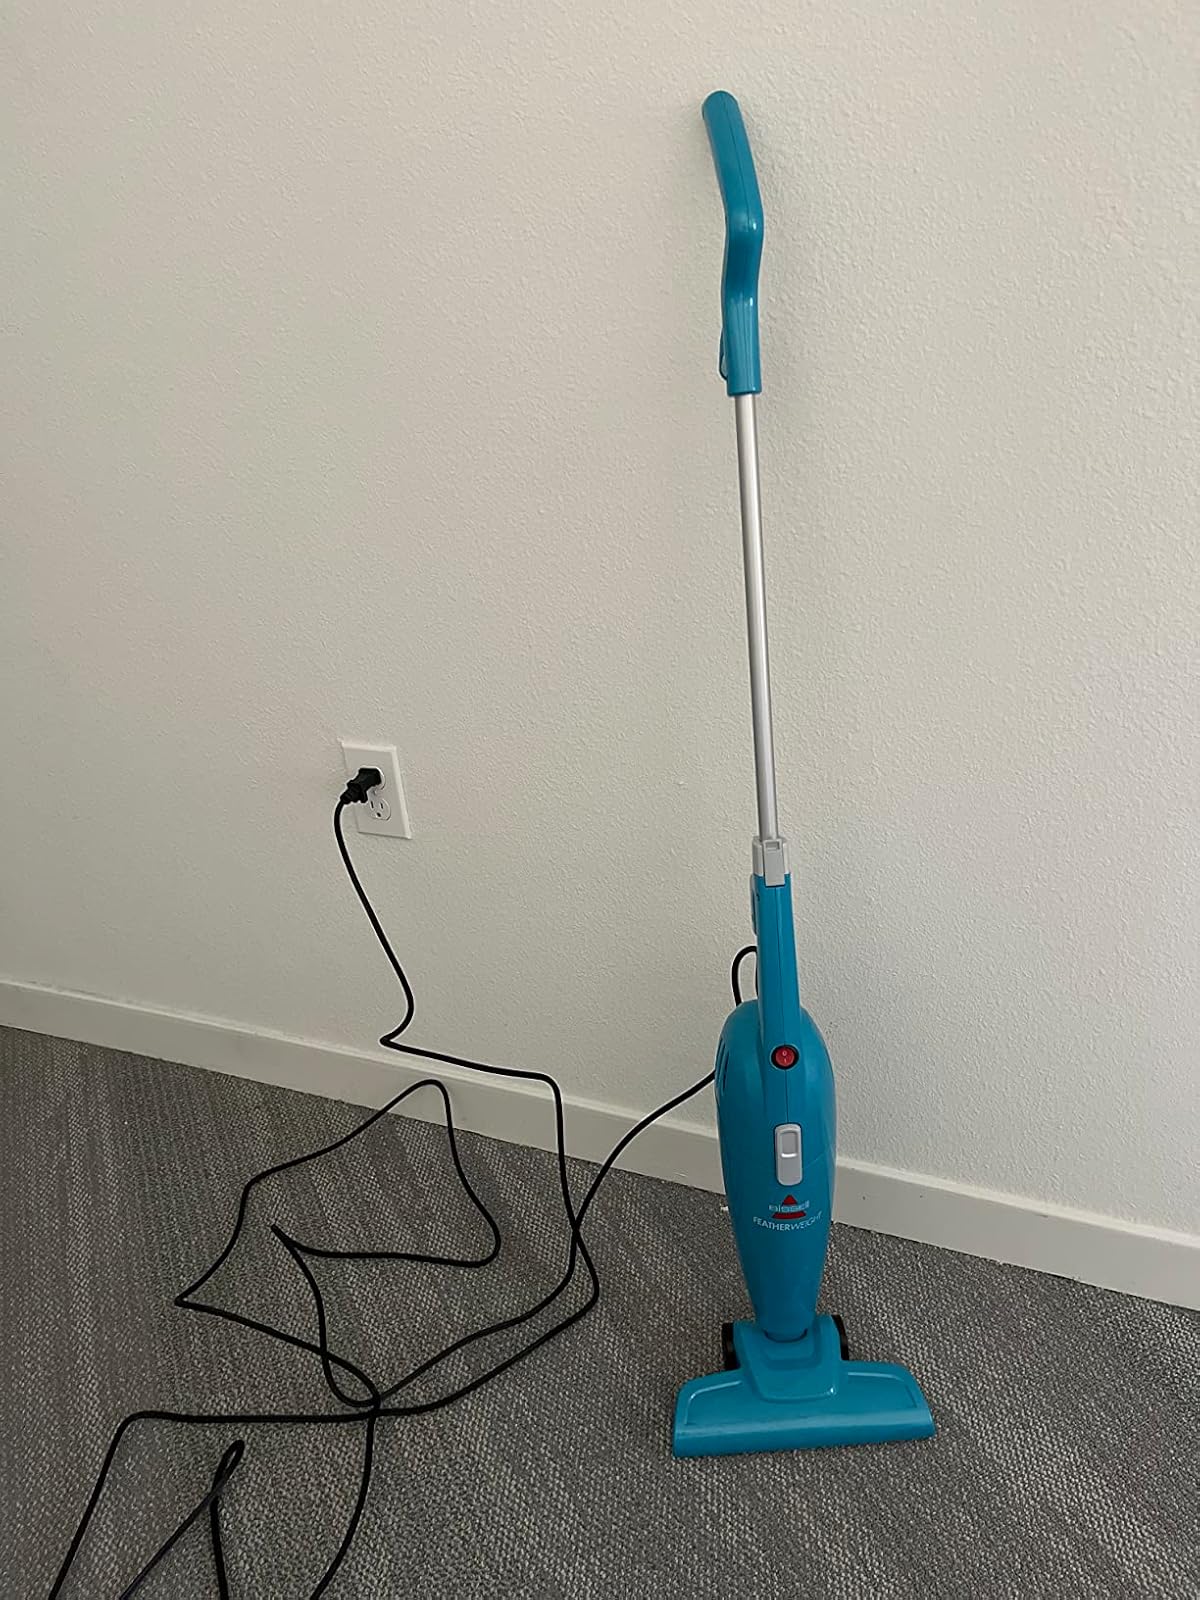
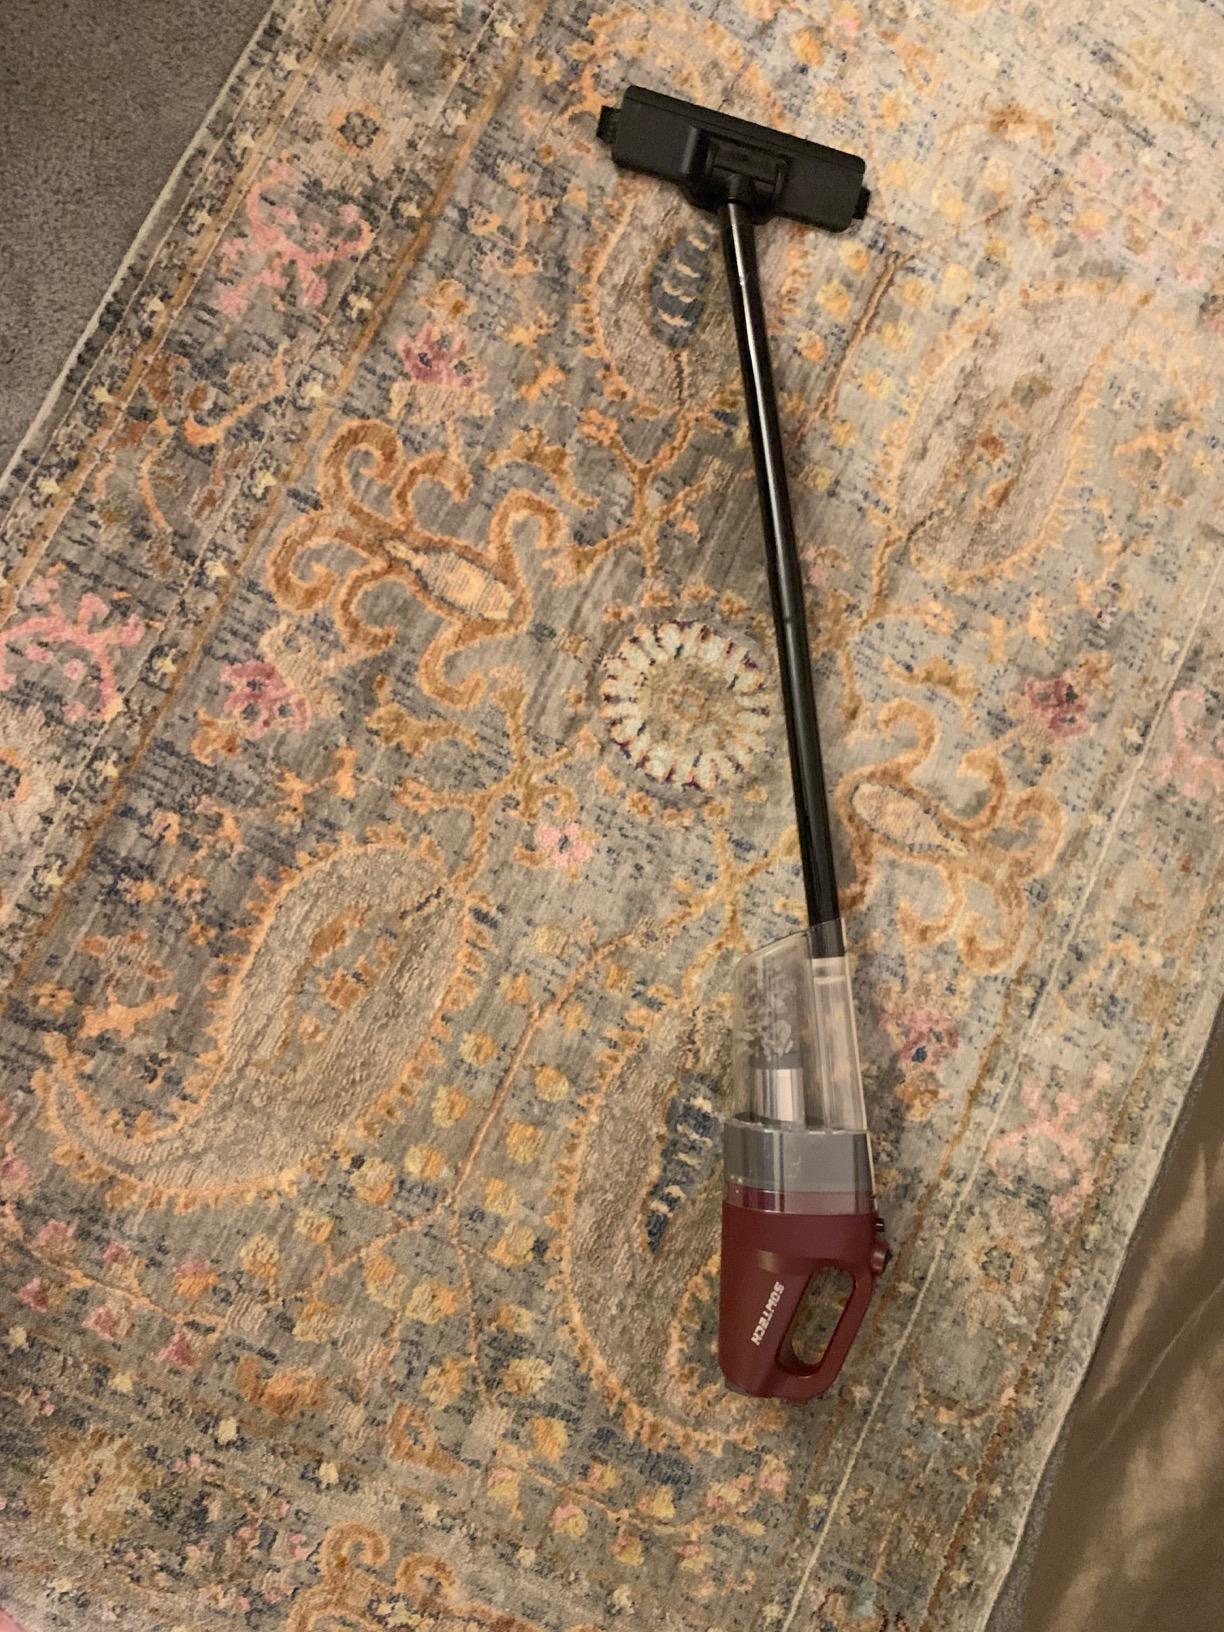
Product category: items_vacuum
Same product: no